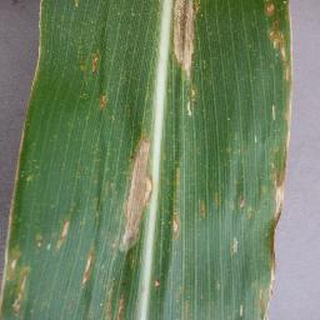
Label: corn_northern_leaf_blight